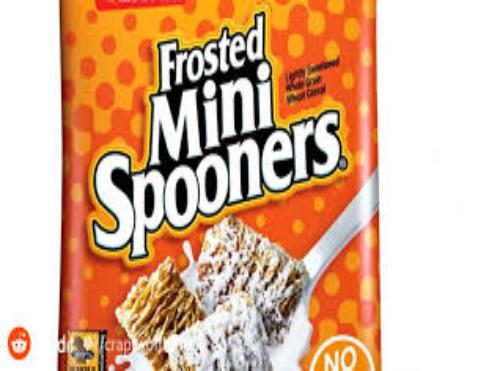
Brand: Frosted Mini Spooners
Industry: Food